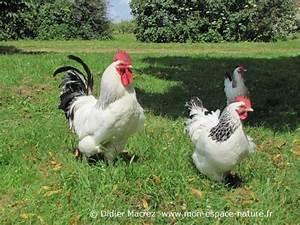
chicken